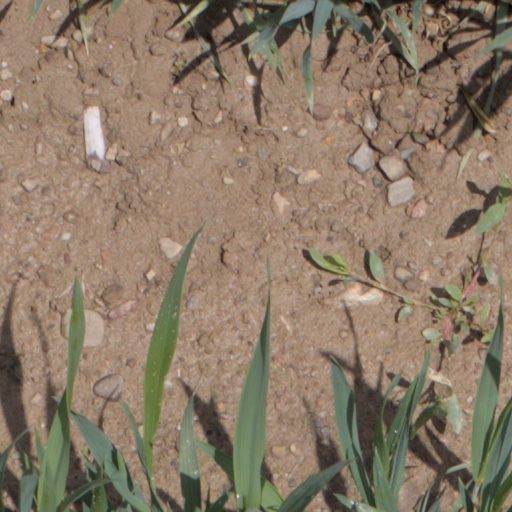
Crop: wheat